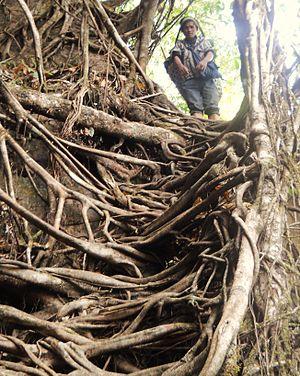
Les ponts de racines vivants sont une mise en forme des arbres commune dans la partie sud de l'État de Meghalaya, au nord-est de l'Inde. Ils sont fabriqués à la main à partir des racines aériennes de figuiers à caoutchouc par les peuples Khasi et Jaintia du relief montagneux de la partie sud du plateau de Shillong. Des ponts de racines ont également été observés dans l’État indien du Nagaland.